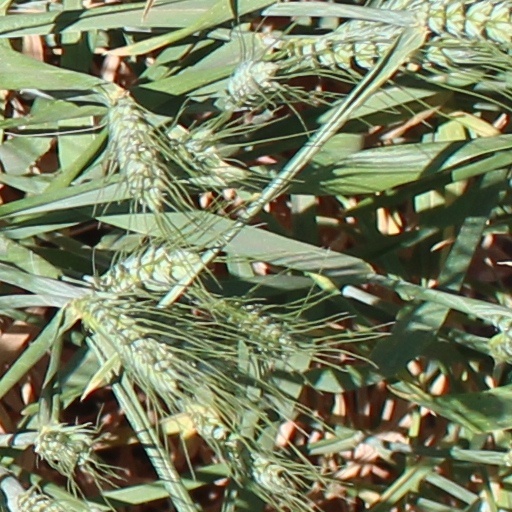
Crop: wheat